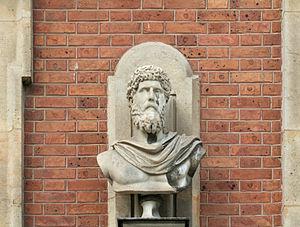
Château de Versailles, cour royale, buste de Lucius Verus. Numéro d'inventaire
La collection d'antiques de Louis XIV est un vaste ensemble de statues de l'Antiquité romaine et de copies d'après l'Antique, rassemblées à Versailles par Louis XIV, dans la première moitié de son règne.